Volhynian Cavalry Brigade

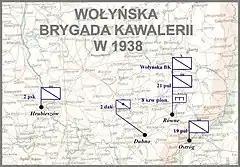
Wołyńska BK w 1938

The Vohlynian Cavalry Brigade was formed on April 1, 1937, out of sub-units of the Równe Cavalry Brigade, and several smaller detachments. Formed out of recruits from the region of Volhynia, the brigade was decentralized and its units stationed in several towns from the region, including Równe, Dubno, Białokrynica and Ostróg by the Horyń. As part of the first wave of the Polish Army, the brigade was fully mobilized prior to the outbreak of World War II, and transported to the area of Łódź. In accordance with the Polish mobilization scheme, the brigade was attached to Wiktor Thommées, "Piotrków Operational Group," of the Łódź Army. The brigade was to form that unit's mobile reserve and cover the planned retreat of the 7th Infantry Division.